Tengku Ampuan Afzan

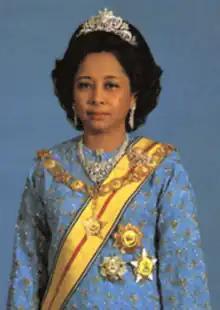
Hajjah Afzan

Tengku Ampuan Hajah Afzan Rahimahallah binti Almarhum Tengku Panglima Perang Tengku Muhammad (Jawi: تڠكو امڤوان حاجه افزان رحمة ﷲ بنت المرحوم تڠكو ڤڠليما ڤراڠ تڠکو محمد; born Tengku Afzan binti Tengku Muhammad; 4 December 1932 – 29 June 1988) was the "Tengku Ampuan" (queen consort) of Pahang. She served as Raja Permaisuri Agong of Malaysia between 26 April 1979 and 25 April 1984.